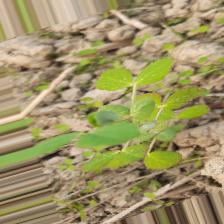
Label: Powdery Mildew